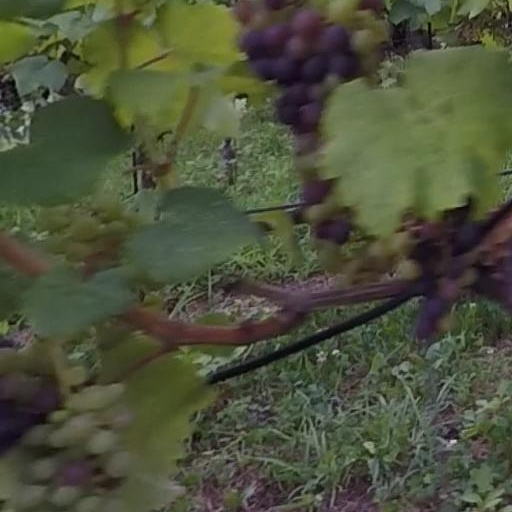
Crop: grape